Milton S. Florsheim

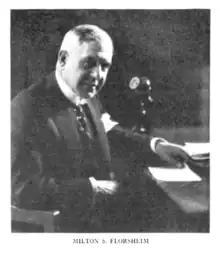
Shown circa 1924

Milton S. Florsheim (July 27, 1868 – December 22, 1936), was the chairman of the board and founder of Florsheim Shoes.